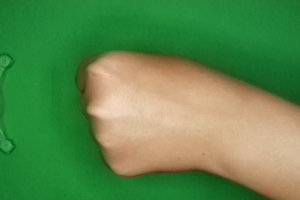
Label: rock